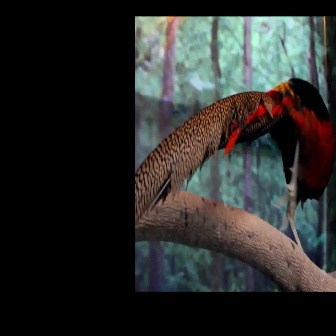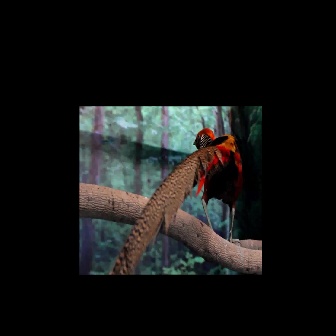
  Please identify the target specified by the bounding box [135,78,334,277] in the first image and locate it in the second image. Return the coordinates in [x_min,y_min,x_max,y_max] format.
Answer: [96,127,242,274]